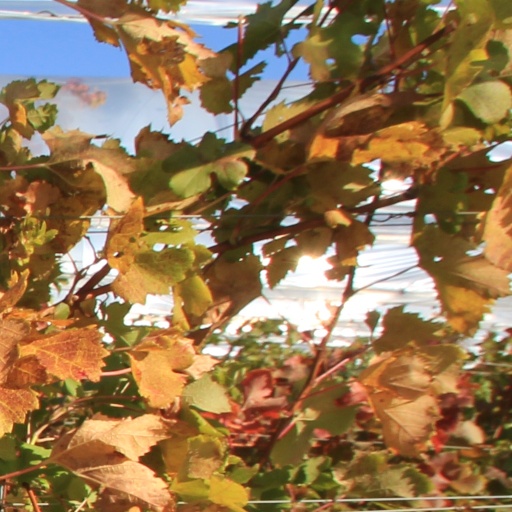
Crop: grape